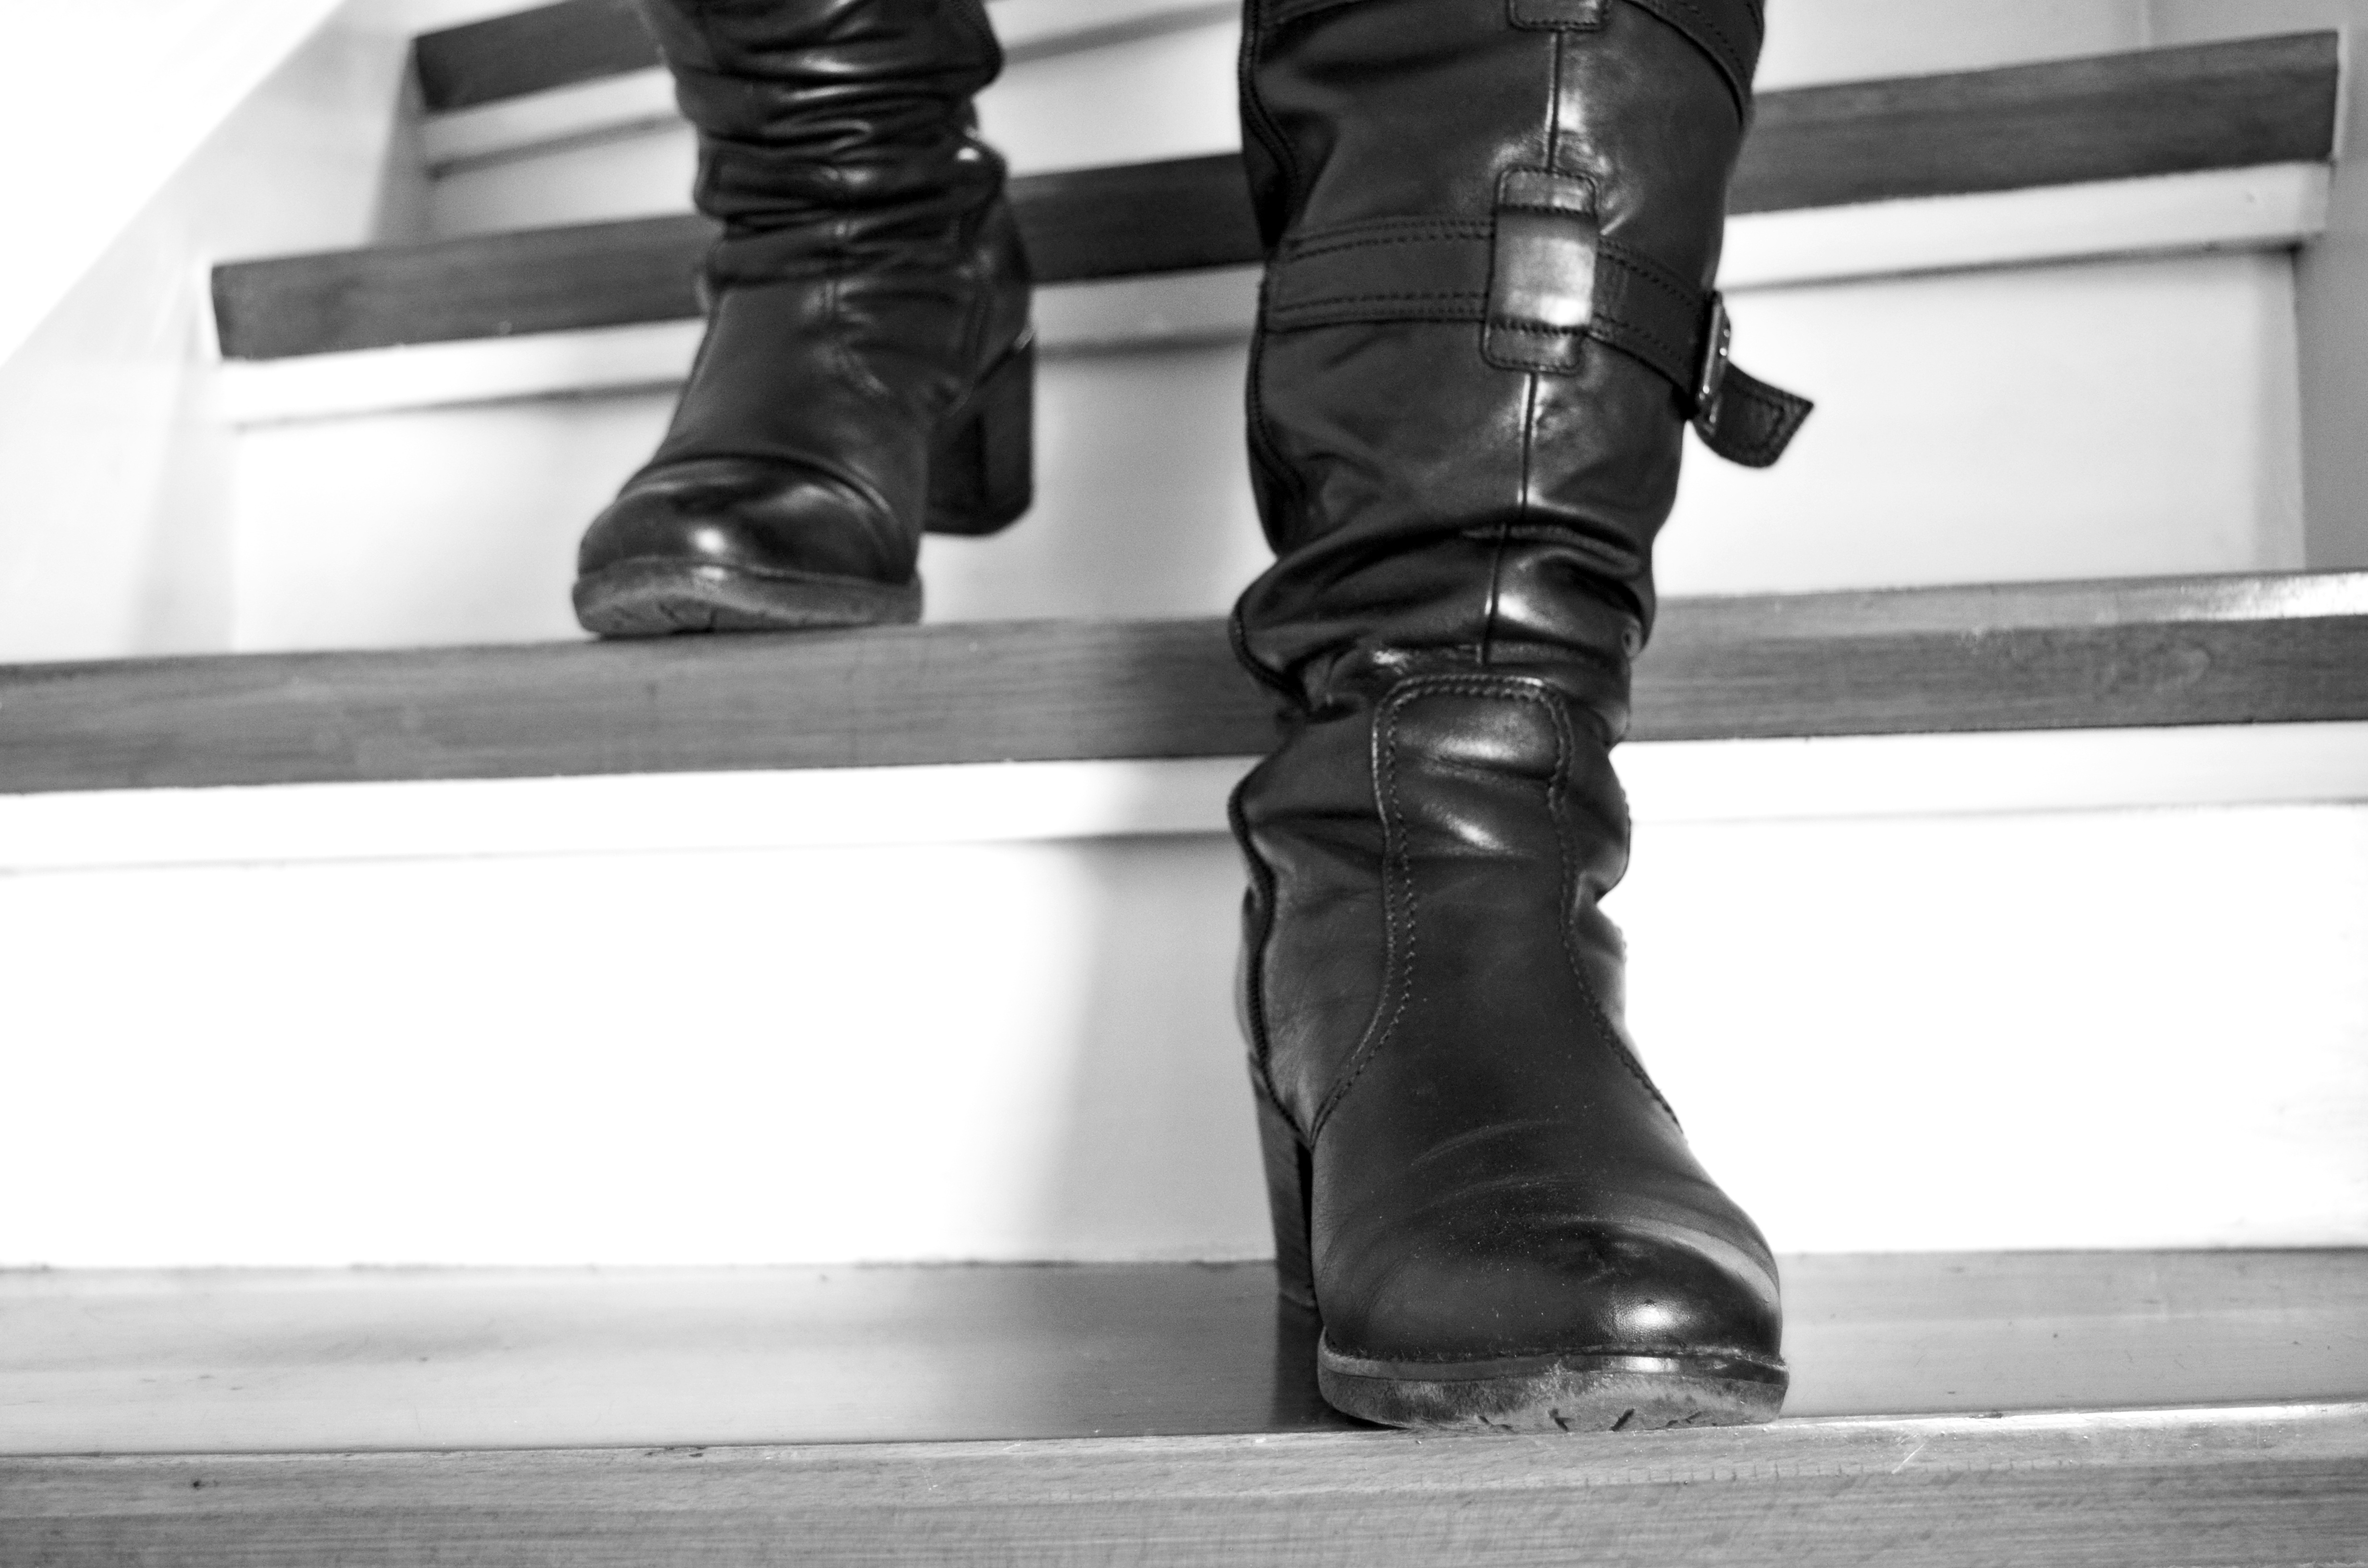
shoe, black and white, woman, white, leather, female, boot, leg, spring, metal, black, monochrome, human body, shoes, stairs, boots, sneakers, footwear, down, clothes, fetish, go, strap, upgrade, get off, leather boots, paragraph, leather goods, high frauenschuh, monochrome photography, domina